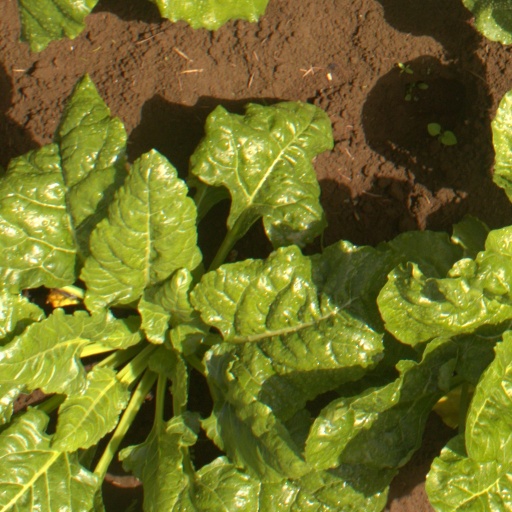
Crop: sugar beet